Jitesh Pillai

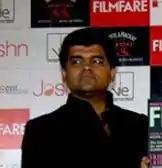
Jitesh Pillaiat the launch of Filmfare (9) (cropped)

Jitesh Pillaai is an Indian journalist editor of "Filmfare" magazine. He is also the host of the Famously Filmfare Talk show.